History of Icelandic

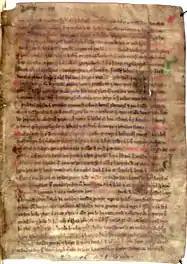
A page from the Landnámabók

The history of the Icelandic language began in the 9th century when the settlement of Iceland, mostly by Norwegians, brought a dialect of Old Norse to the island.